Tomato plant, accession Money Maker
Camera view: horizontal (90 deg, fisheye); turntable rotation: 150 degrees
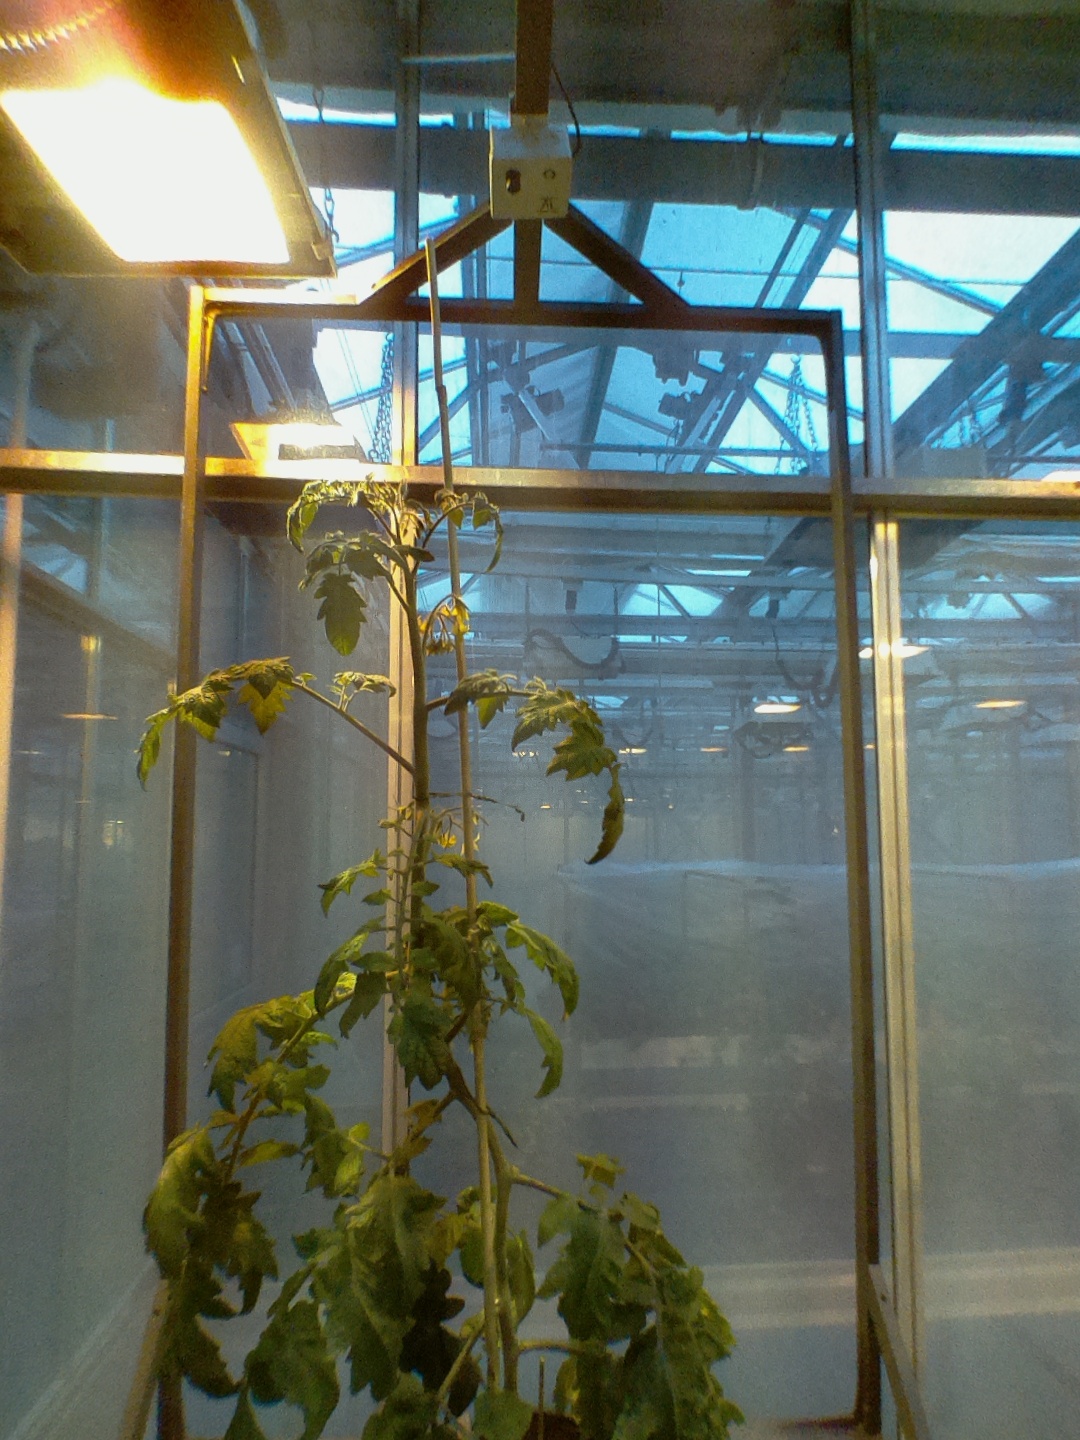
BBCH growth stage 70: Fruits at the main stem or branches visibles